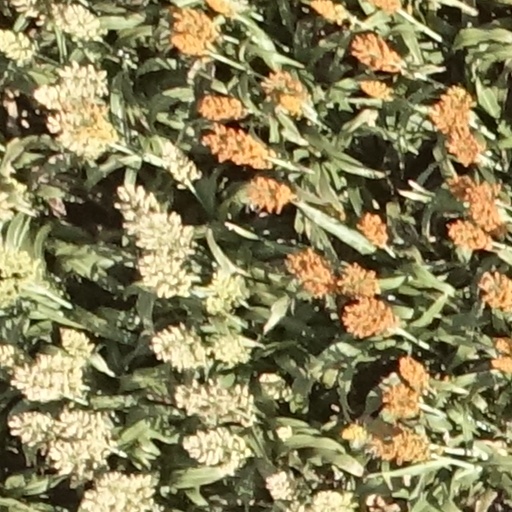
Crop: sorghum